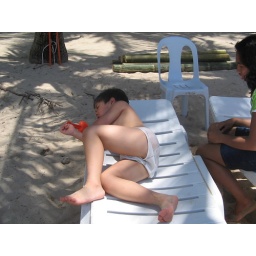
Isaac plops down on one of the sun beds under a coconut tree and promptly falls asleep.